Atousa Pourkashiyan

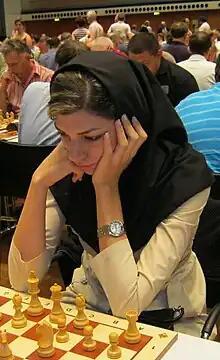
Pourkashiyan in 2010

Atousa Pourkashiyan (born 16 May 1988) is an Iranian-American chess player. She holds the title of Woman Grandmaster, which FIDE awarded her in 2009.